Lucius Valerius Septimius Bassus

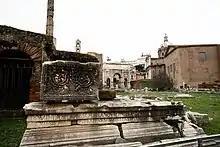
Inscription in the Roman Forum, dedicated by Lucius Valerius Septimius Bassus, "praefectus urbi" of Rome in 379 or 383

He was the son of Valerius Maximus and first wife Septimia Bassa.